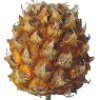
Label: Pineapple Mini 1